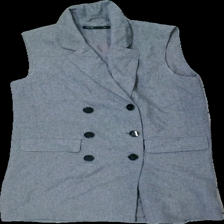
View: front
Type: Vest
Category: Ladies
Brand: Not in the list
Brand text on label: First & I
Colors: Grey
Material: 100% Polyester
Cut: Regular
Size: S
Price range: 100-150
Recommended usage: Reuse
Description: Grey blazer vest